Hibar Systems

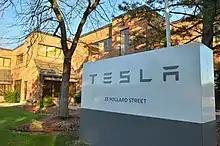
Sign outside of office after acquisition by Tesla, Inc.

Hibar's technology caught the eye of Tesla, Inc., which builds battery-electric vehicles and battery energy systems. Tesla quietly acquired Hibar sometime in 2019, which was first revealed in an October 2019 filing with the Canadian government.